Donald M. Weller

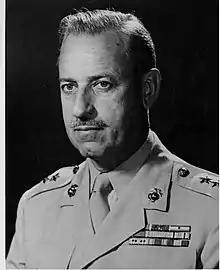
MG Donald M. Weller, USMC

Donald McPherrin Weller (May 1, 1908 – March 8, 1985) was a decorated officer of the United States Marine Corps with the rank of major general. He is most noted as pioneer of Naval gunfire support and author of many publications on this topic. Weller also commanded 3rd Marine Division and ended his career as deputy commander, Fleet Marine Force Pacific.